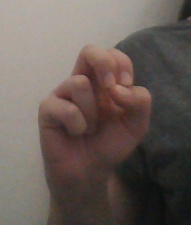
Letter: gaaf